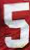
Number: 5